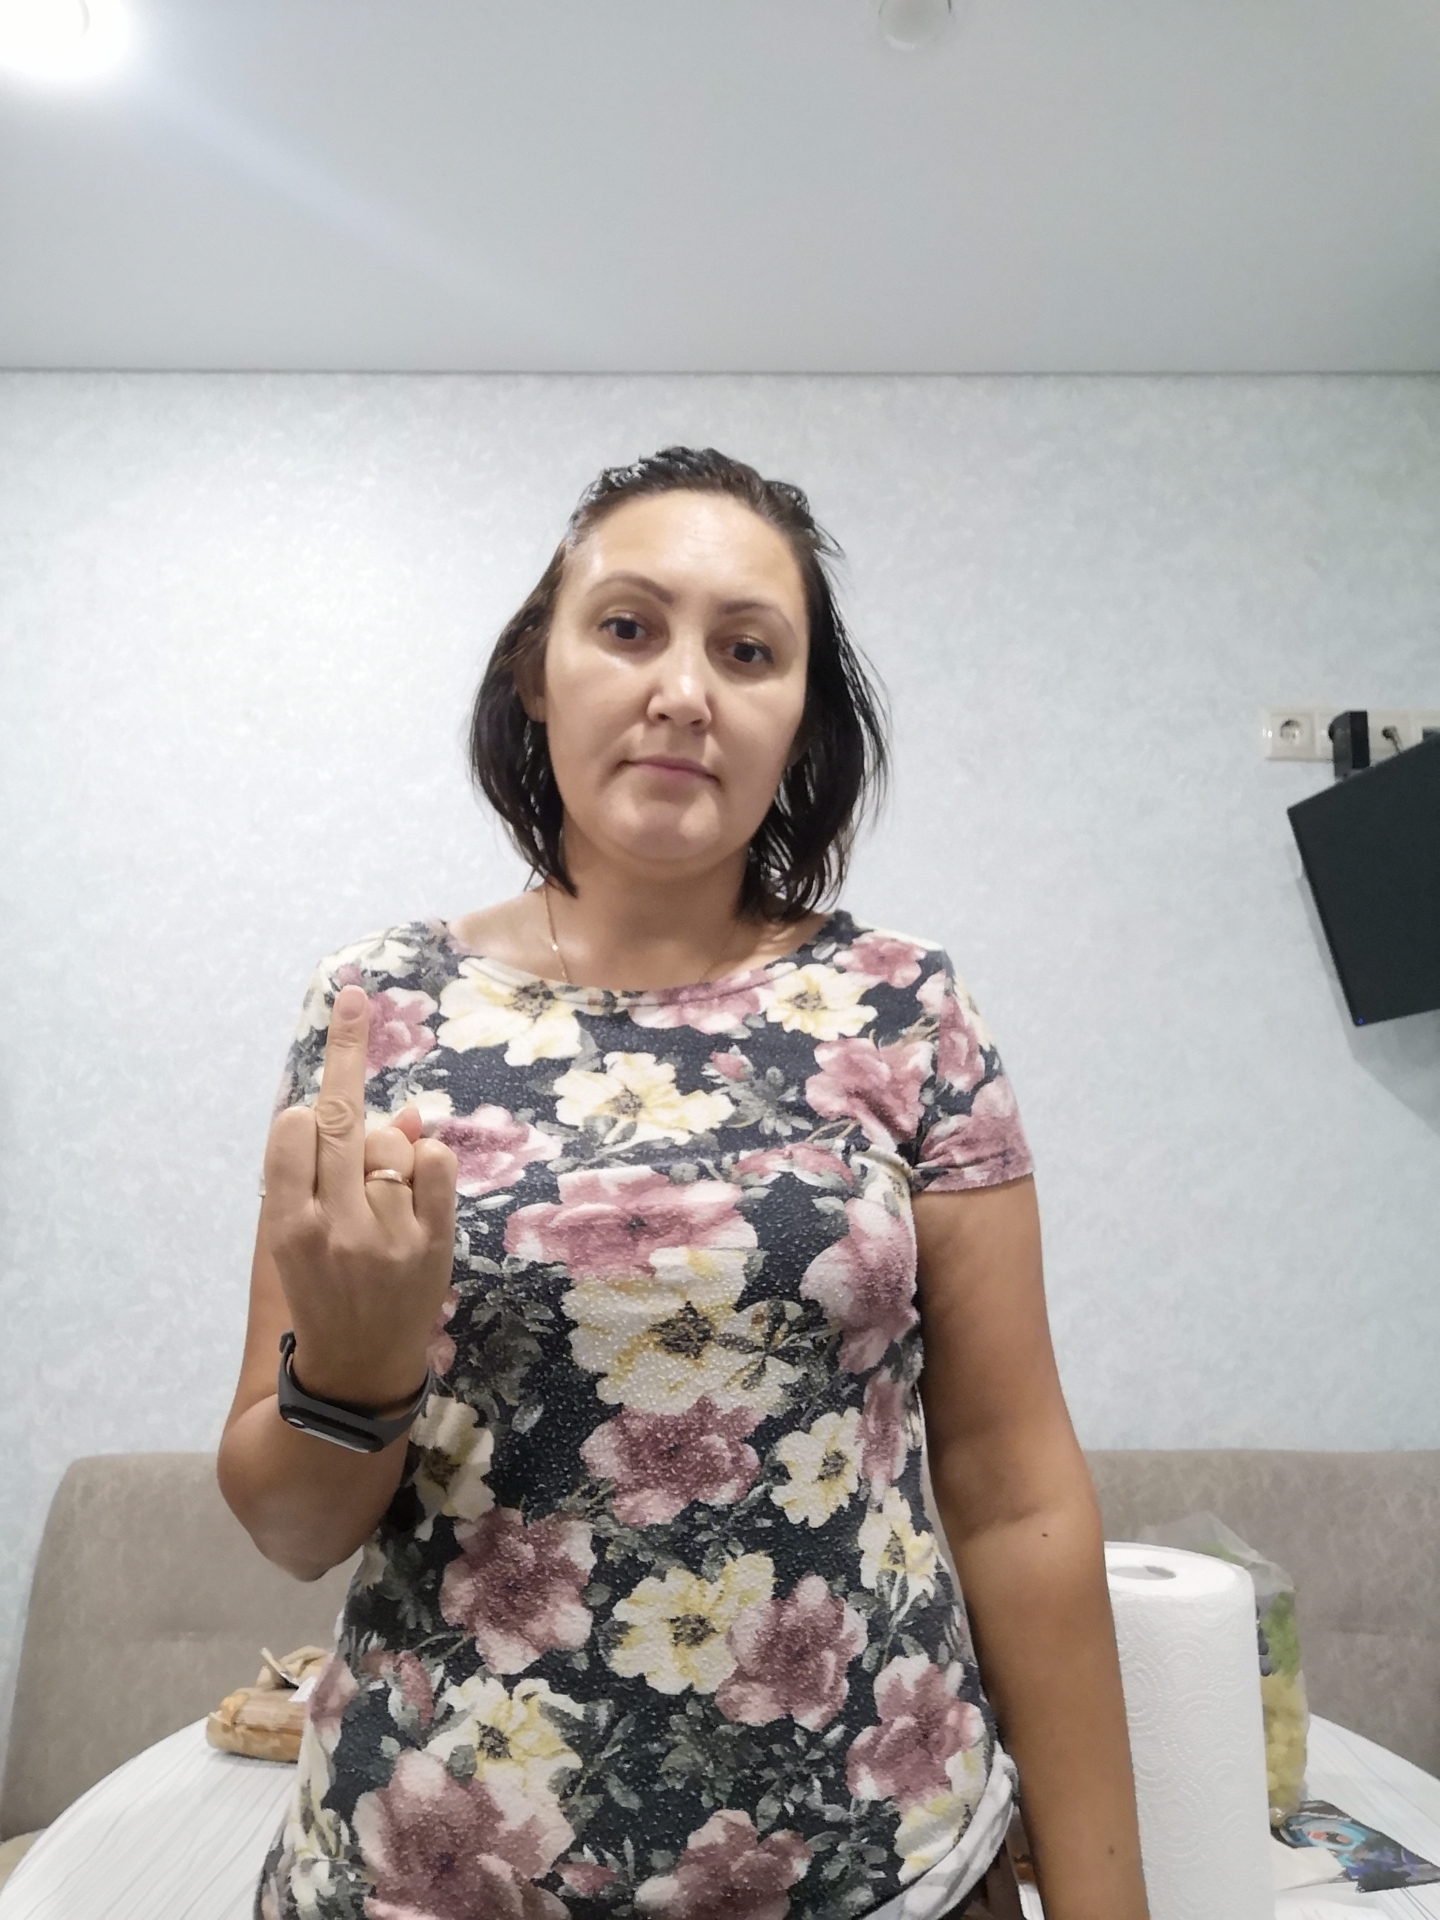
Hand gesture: middle_finger